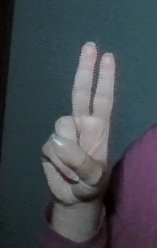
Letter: taa